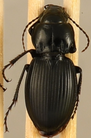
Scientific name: Cyclotrachelus torvus
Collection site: Northern Great Plains Research Laboratory NEON (NOGP), plot NOGP_007